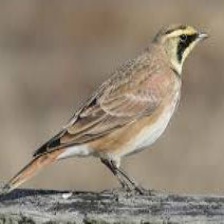
Species: HORNED LARK
Scientific name: EREMOPHILA ALPESTRIS